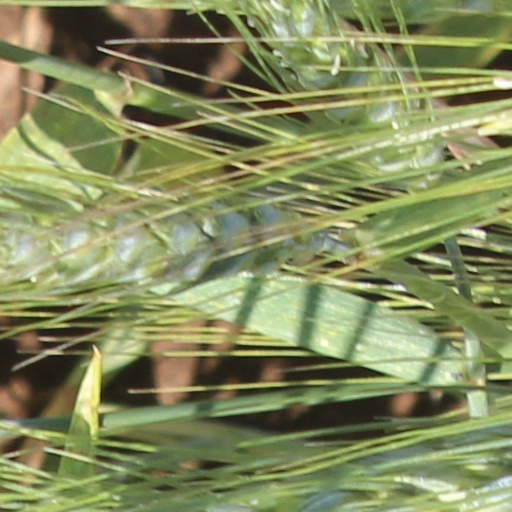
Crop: wheat